Corey Anderson (javelin thrower)

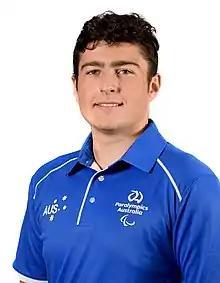
Corey Anderson in 2019

Corey Anderson (born 25 May 2000) is an Australian para-athlete who competes in the F38 category in throwing events. He won the gold medal in the Men's Javelin F38 at the 2019 World Para Athletics Championships in Dubai. He represented Australia at the 2020 Tokyo Summer Paralympics and the 2024 Paris Paralympics.